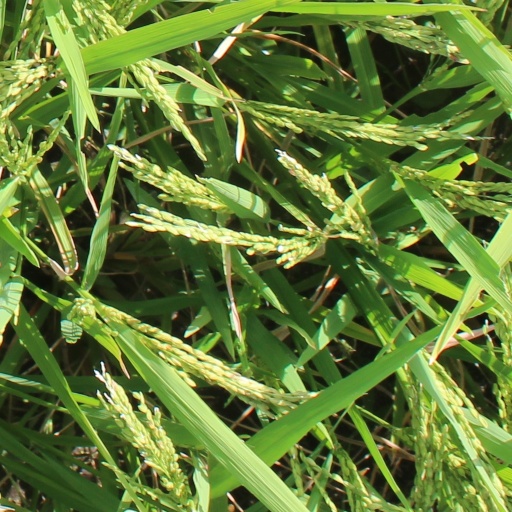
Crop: rice